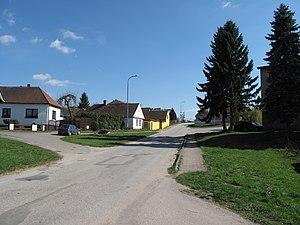
Dobšice est une commune du district de České Budějovice, dans la région de Bohême-du-Sud, en République tchèque. Sa population s'élevait à 123 habitants en 2020.